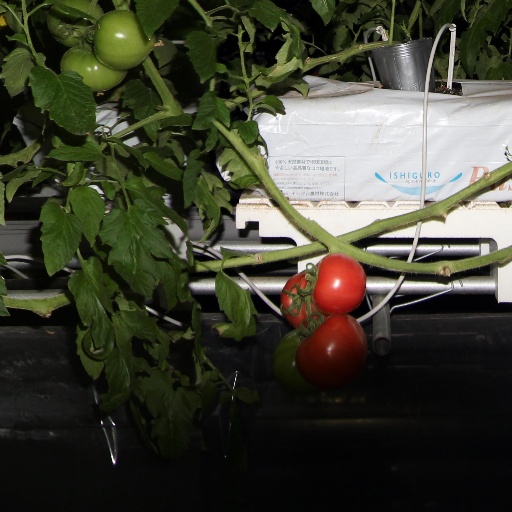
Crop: tomato